1963 Wrocław smallpox epidemic

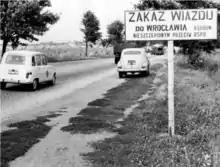
Sign noting the restriction of entry into Wrocław

Lonia Kowalczyk was the first person who died because of the infection. On 15 July 1963, an anti-epidemic emergency was announced in the city, 47 days after the first case of the disease. 10,000 vaccines were delivered from the Polish capital Warsaw that day. Around 1 million vaccines were delivered from Soviet Union and from Hungary. Vaccination was mandatory from 1 August 1963. The non-stop vaccination centre was at Wrocław train station. The campaign took 2 months.